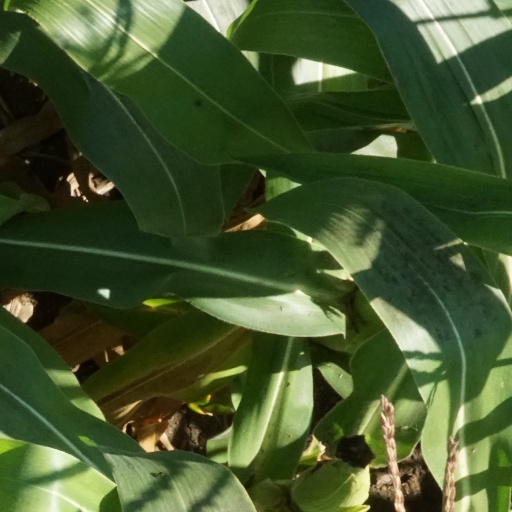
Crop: maize; corn